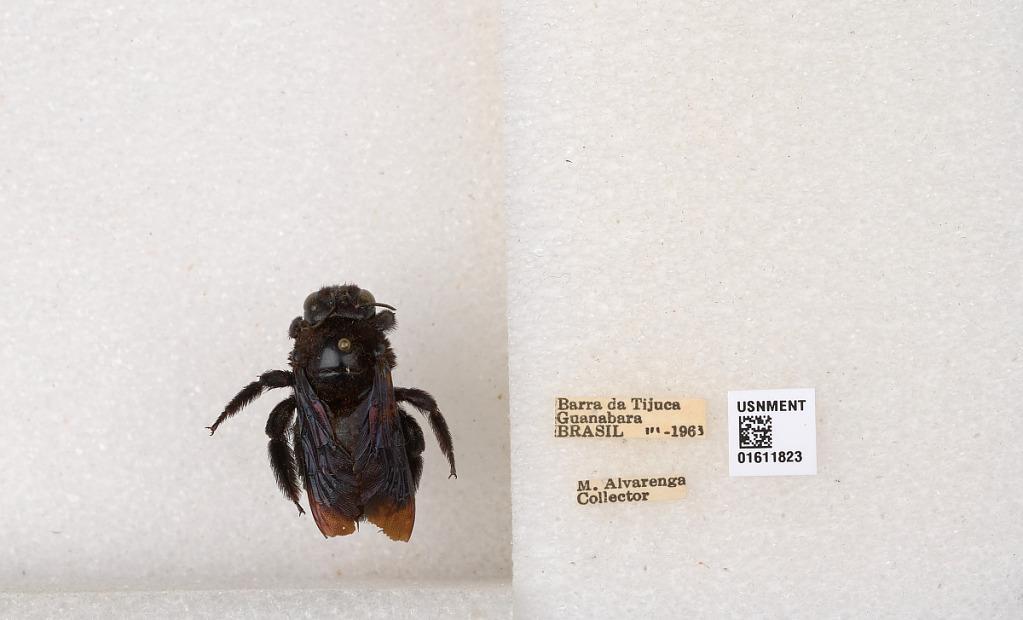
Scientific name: Xylocopa
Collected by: W. Weyrauch
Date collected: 1963-3-1
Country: Brazil
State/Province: Rio de Janeiro
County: Rio de Janeiro
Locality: Barra da Tijuca, Guanabara